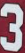
Number: 3